St. Vitus church (Gärtringen)

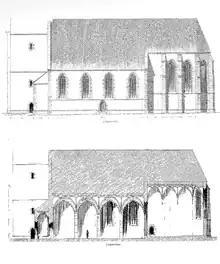
View of the south side and longitudinal section with north side, drawings by Eduard Paulus, 1893

The single-nave church is designed as a pilaster church. This means that the buttresses statically required as abutments of the vault are designed as wall piers, which in the Gärtringer church were completely drawn into the interior. The nave is thus flanked on both long sides by a series of inset chapels separated by the pilasters and opening in high arcades to the center. With the Blaubeuren Abbey and the town church of Schwaigern, there are only two other churches of this type in Württemberg.